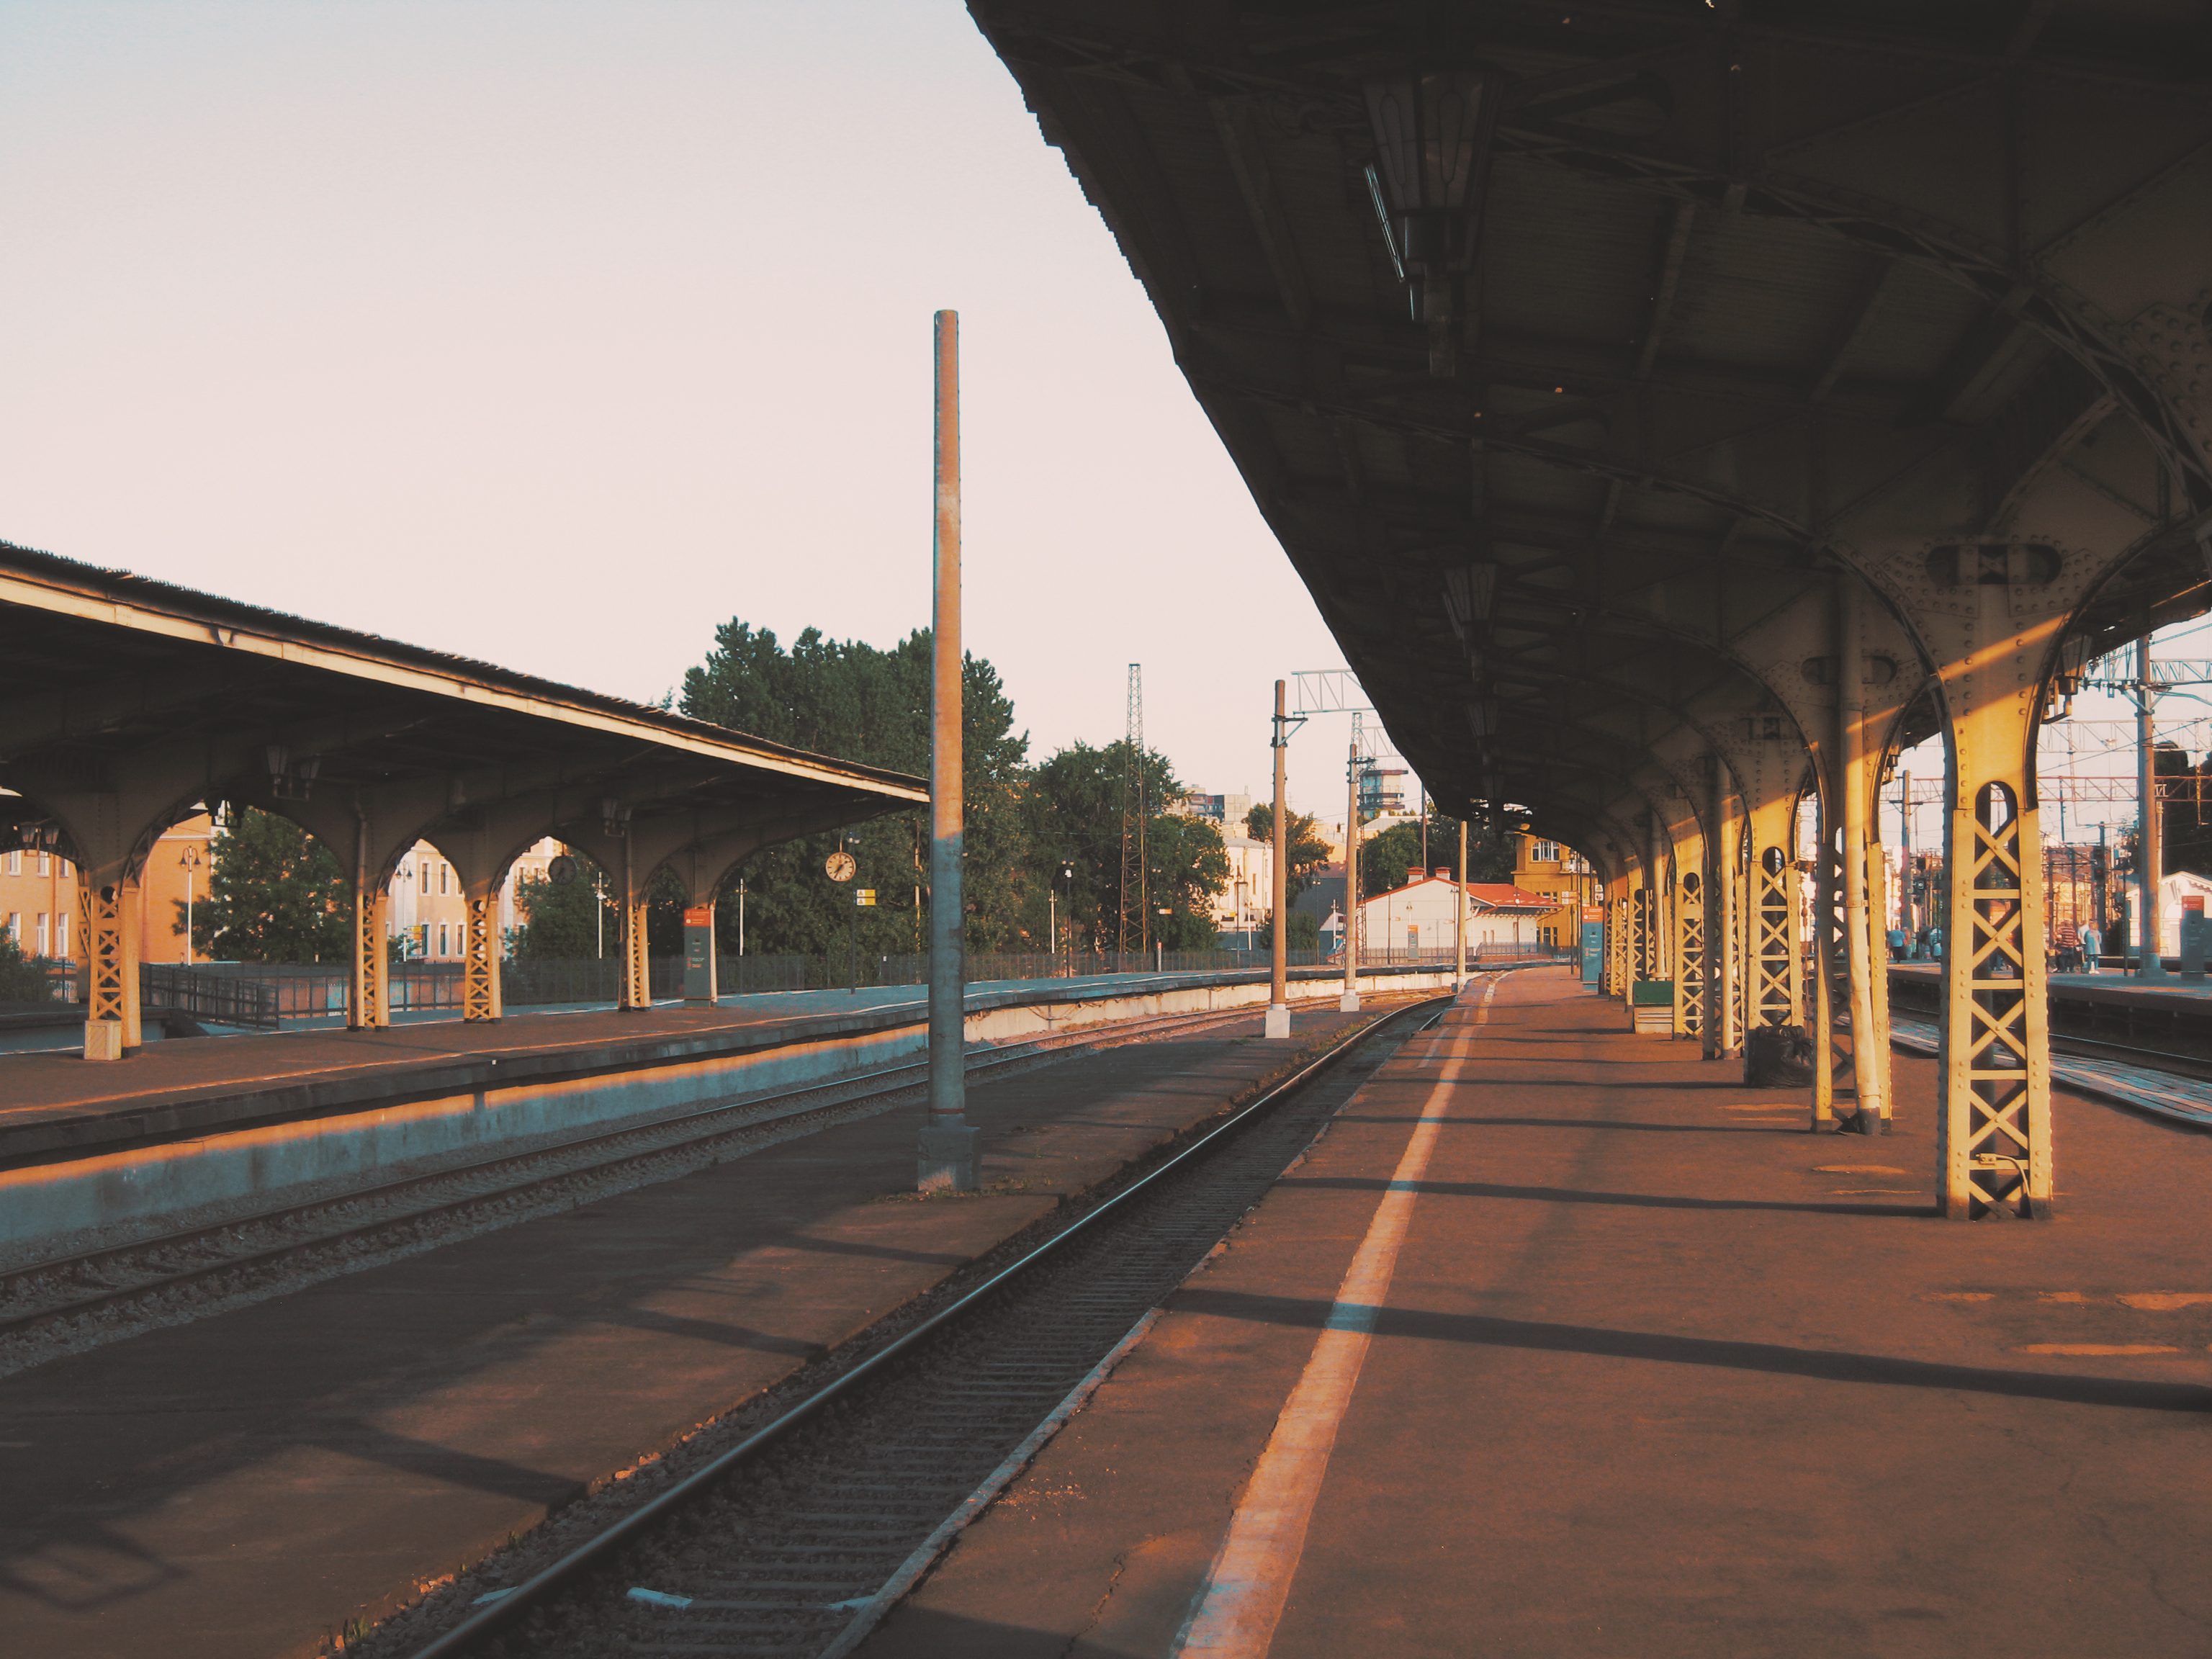
images, sky, track, road surface, asphalt, railway, mode of transport, thoroughfare, rolling, road, Tints and shades, public transport, wood, shade, city, dusk, train station, tree, vehicle, metal, overpass, evening, metro station, nonbuilding structure, bridge, symmetry, shadow, lane, electricity, girder bridge, rolling stock, highway, night, concrete, steel, darkness, transport, building, walkway, horizon, metro